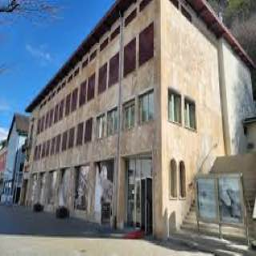
Liechtenstein PostalMuseum